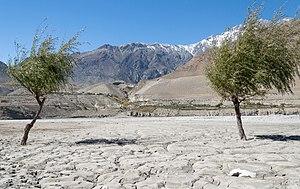
La déforestation au Népal a depuis longtemps été considéré comme un problème sérieux, affectant de façon importante les conditions de vie des population pauvres. Elle est fortement conditionnée par la forte demande en bois de l'Inde voisine, qui elle a adopté des mesures de protection de ses propres forêts.